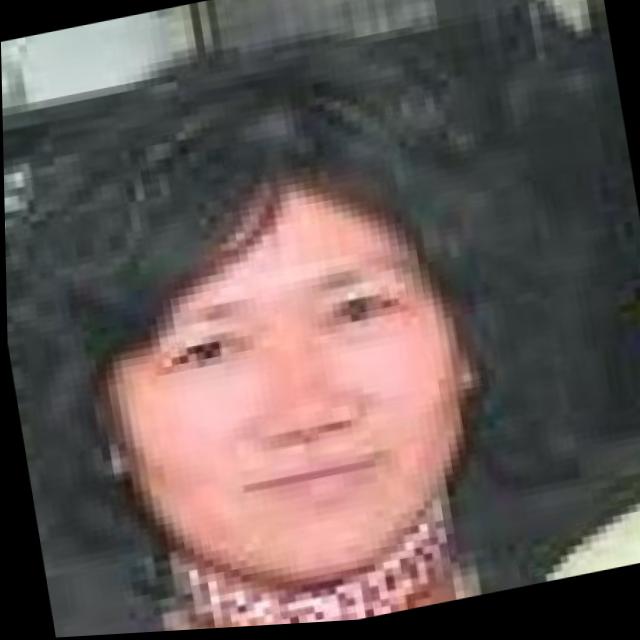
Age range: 45-64